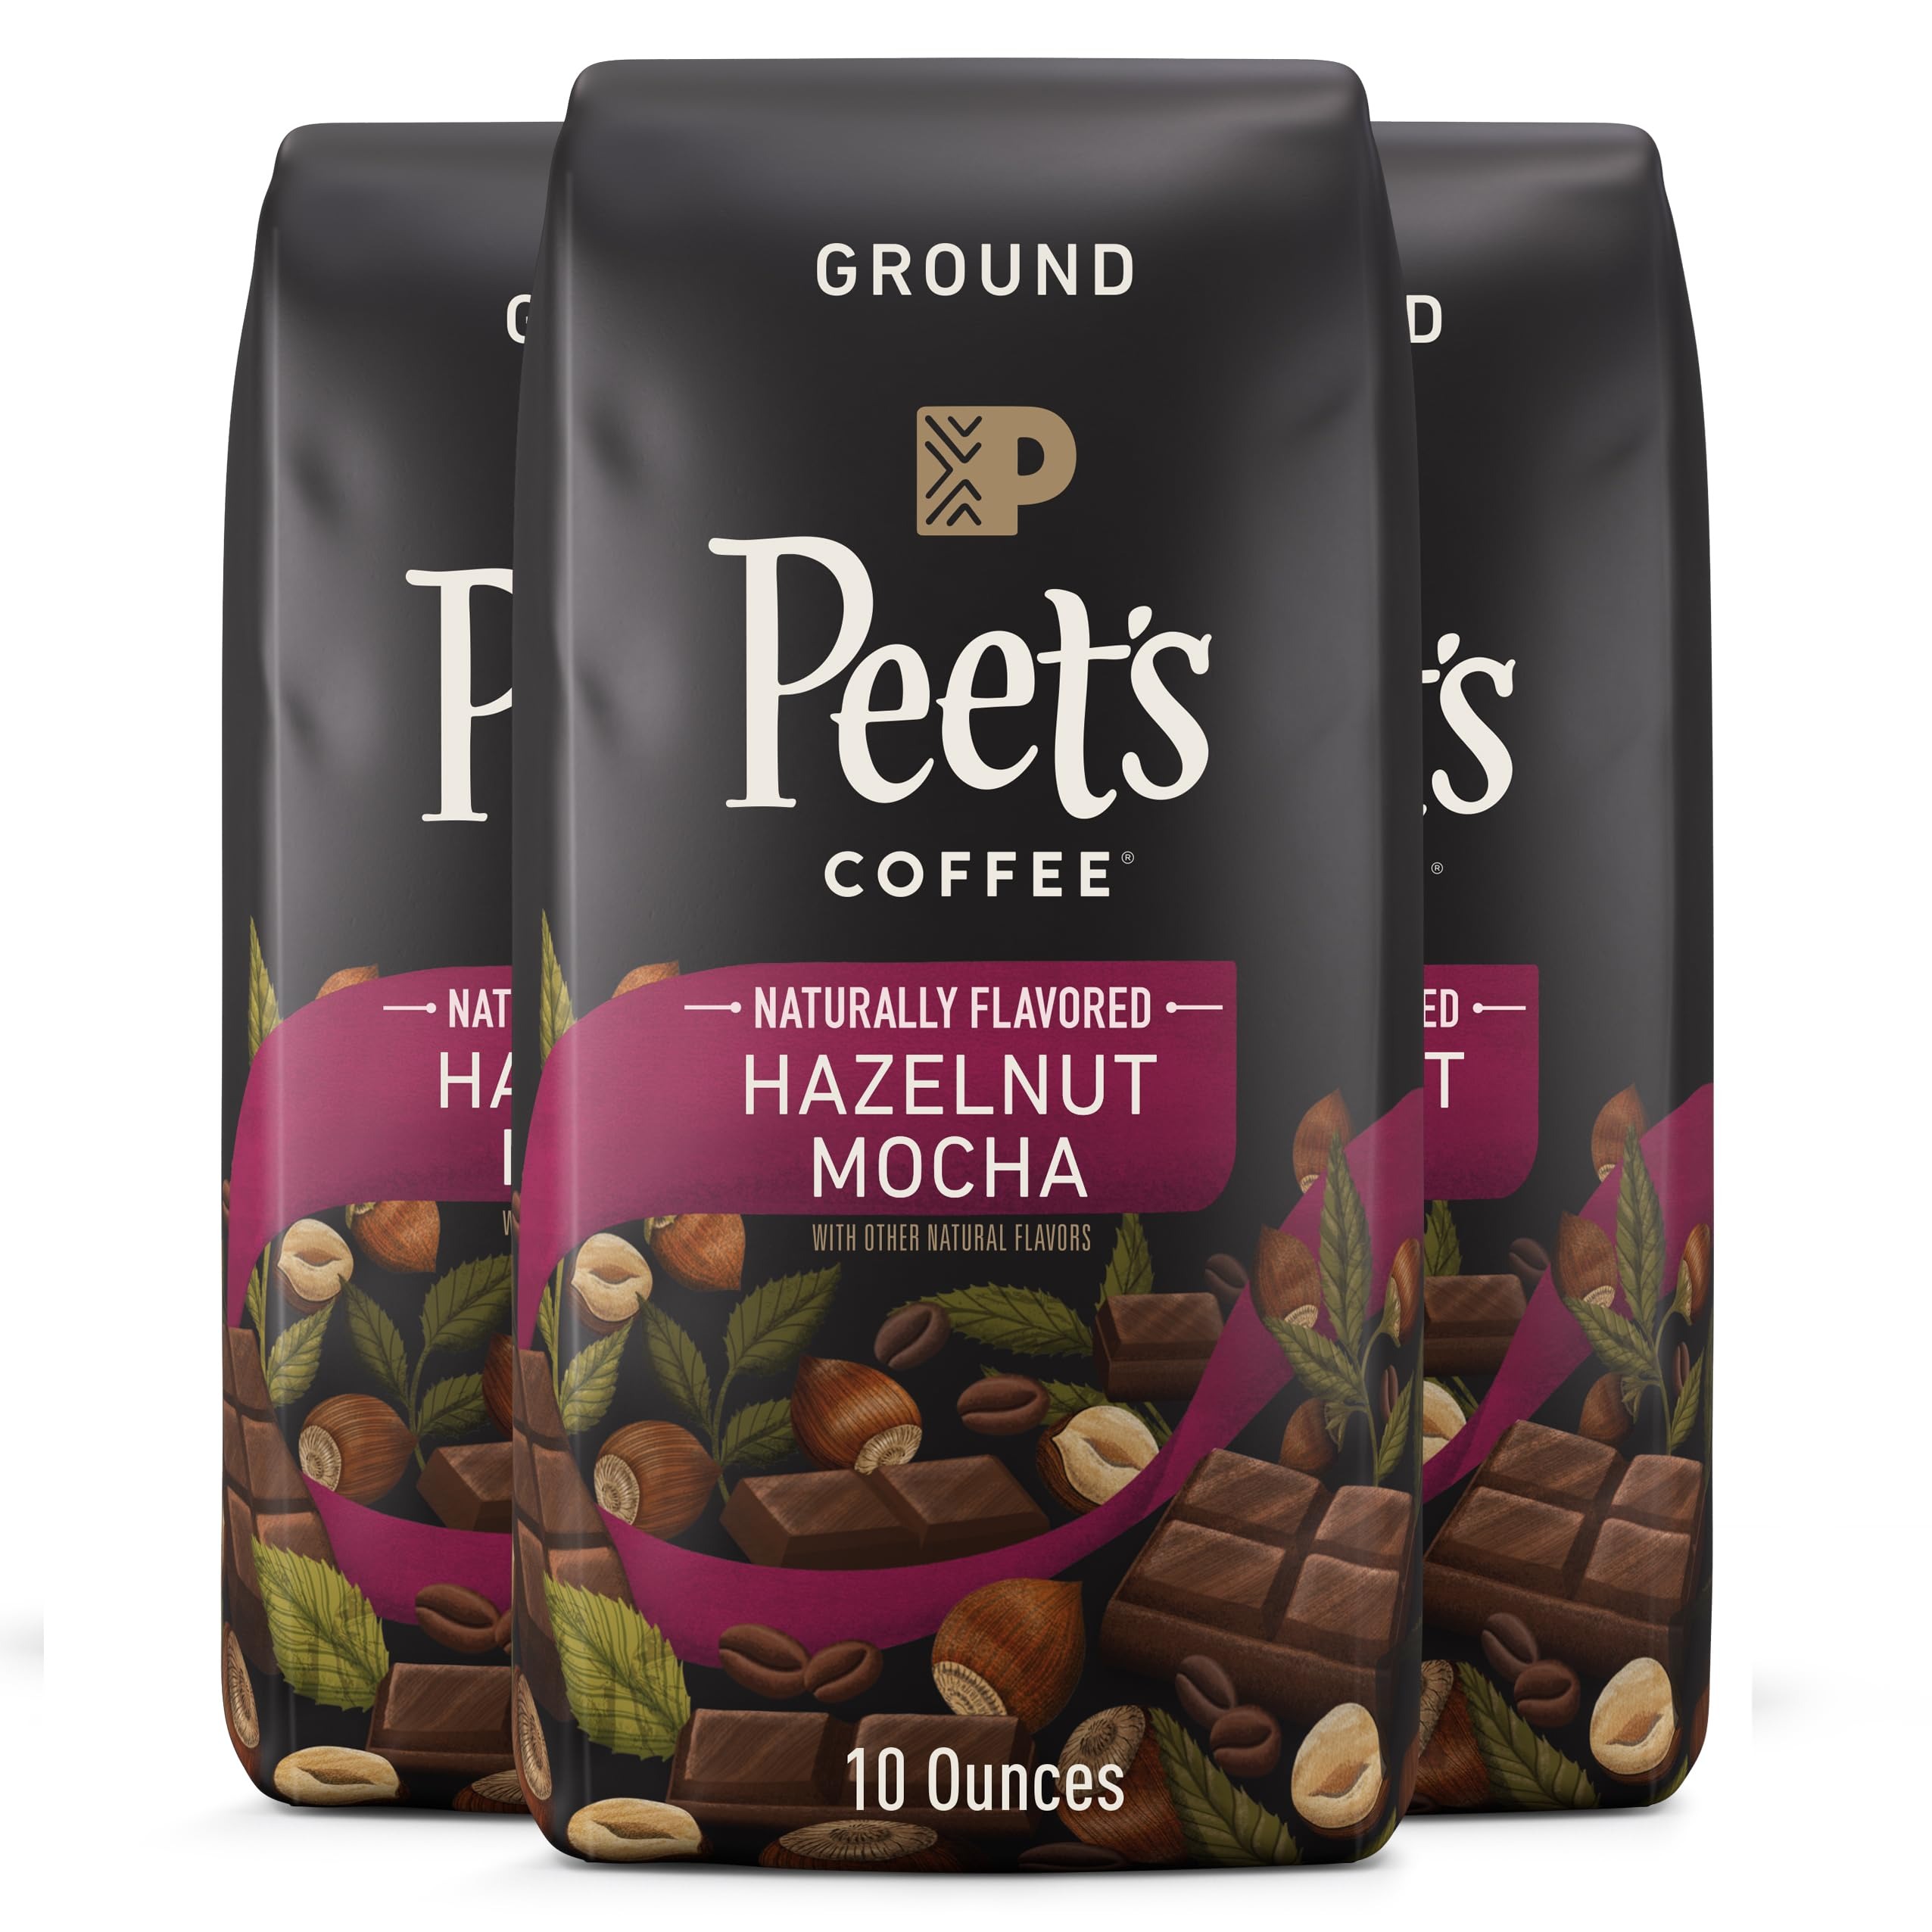
Item Name: Peet's Coffee, Hazelnut Mocha Light Roast Ground Coffee - 30 Ounces (3 Bags of 10 Ounces)
Bullet Point 1: Contains three (3) 10 Ounce Bag of Peet's Hazelnut Mocha Flavored Ground 100% Arabica Coffee.
Bullet Point 2: New Hazelnut Mocha Flavored Ground Coffee: Light roast coffee with natural flavors. Rich, toasty hazelnut notes lead into a smooth milk chocolate finish.
Bullet Point 3: Brewing Methods: Our ground coffee is perfectly suited to make drip or a pour over in your Chemex.
Bullet Point 4: No Artificial Ingredients: We've masterfully paired exceptional single origin Brazil coffee with natural flavors. Each decadent cup features full body and a smooth finish, perfectly enhanced if a touch of milk or cream is added.
Bullet Point 5: Rich. Complex. Incomparable. Masters of our craft for over 50 years, we hand roast the very best coffees in the world.
Value: 30.0
Unit: Ounce

Price: 49.915